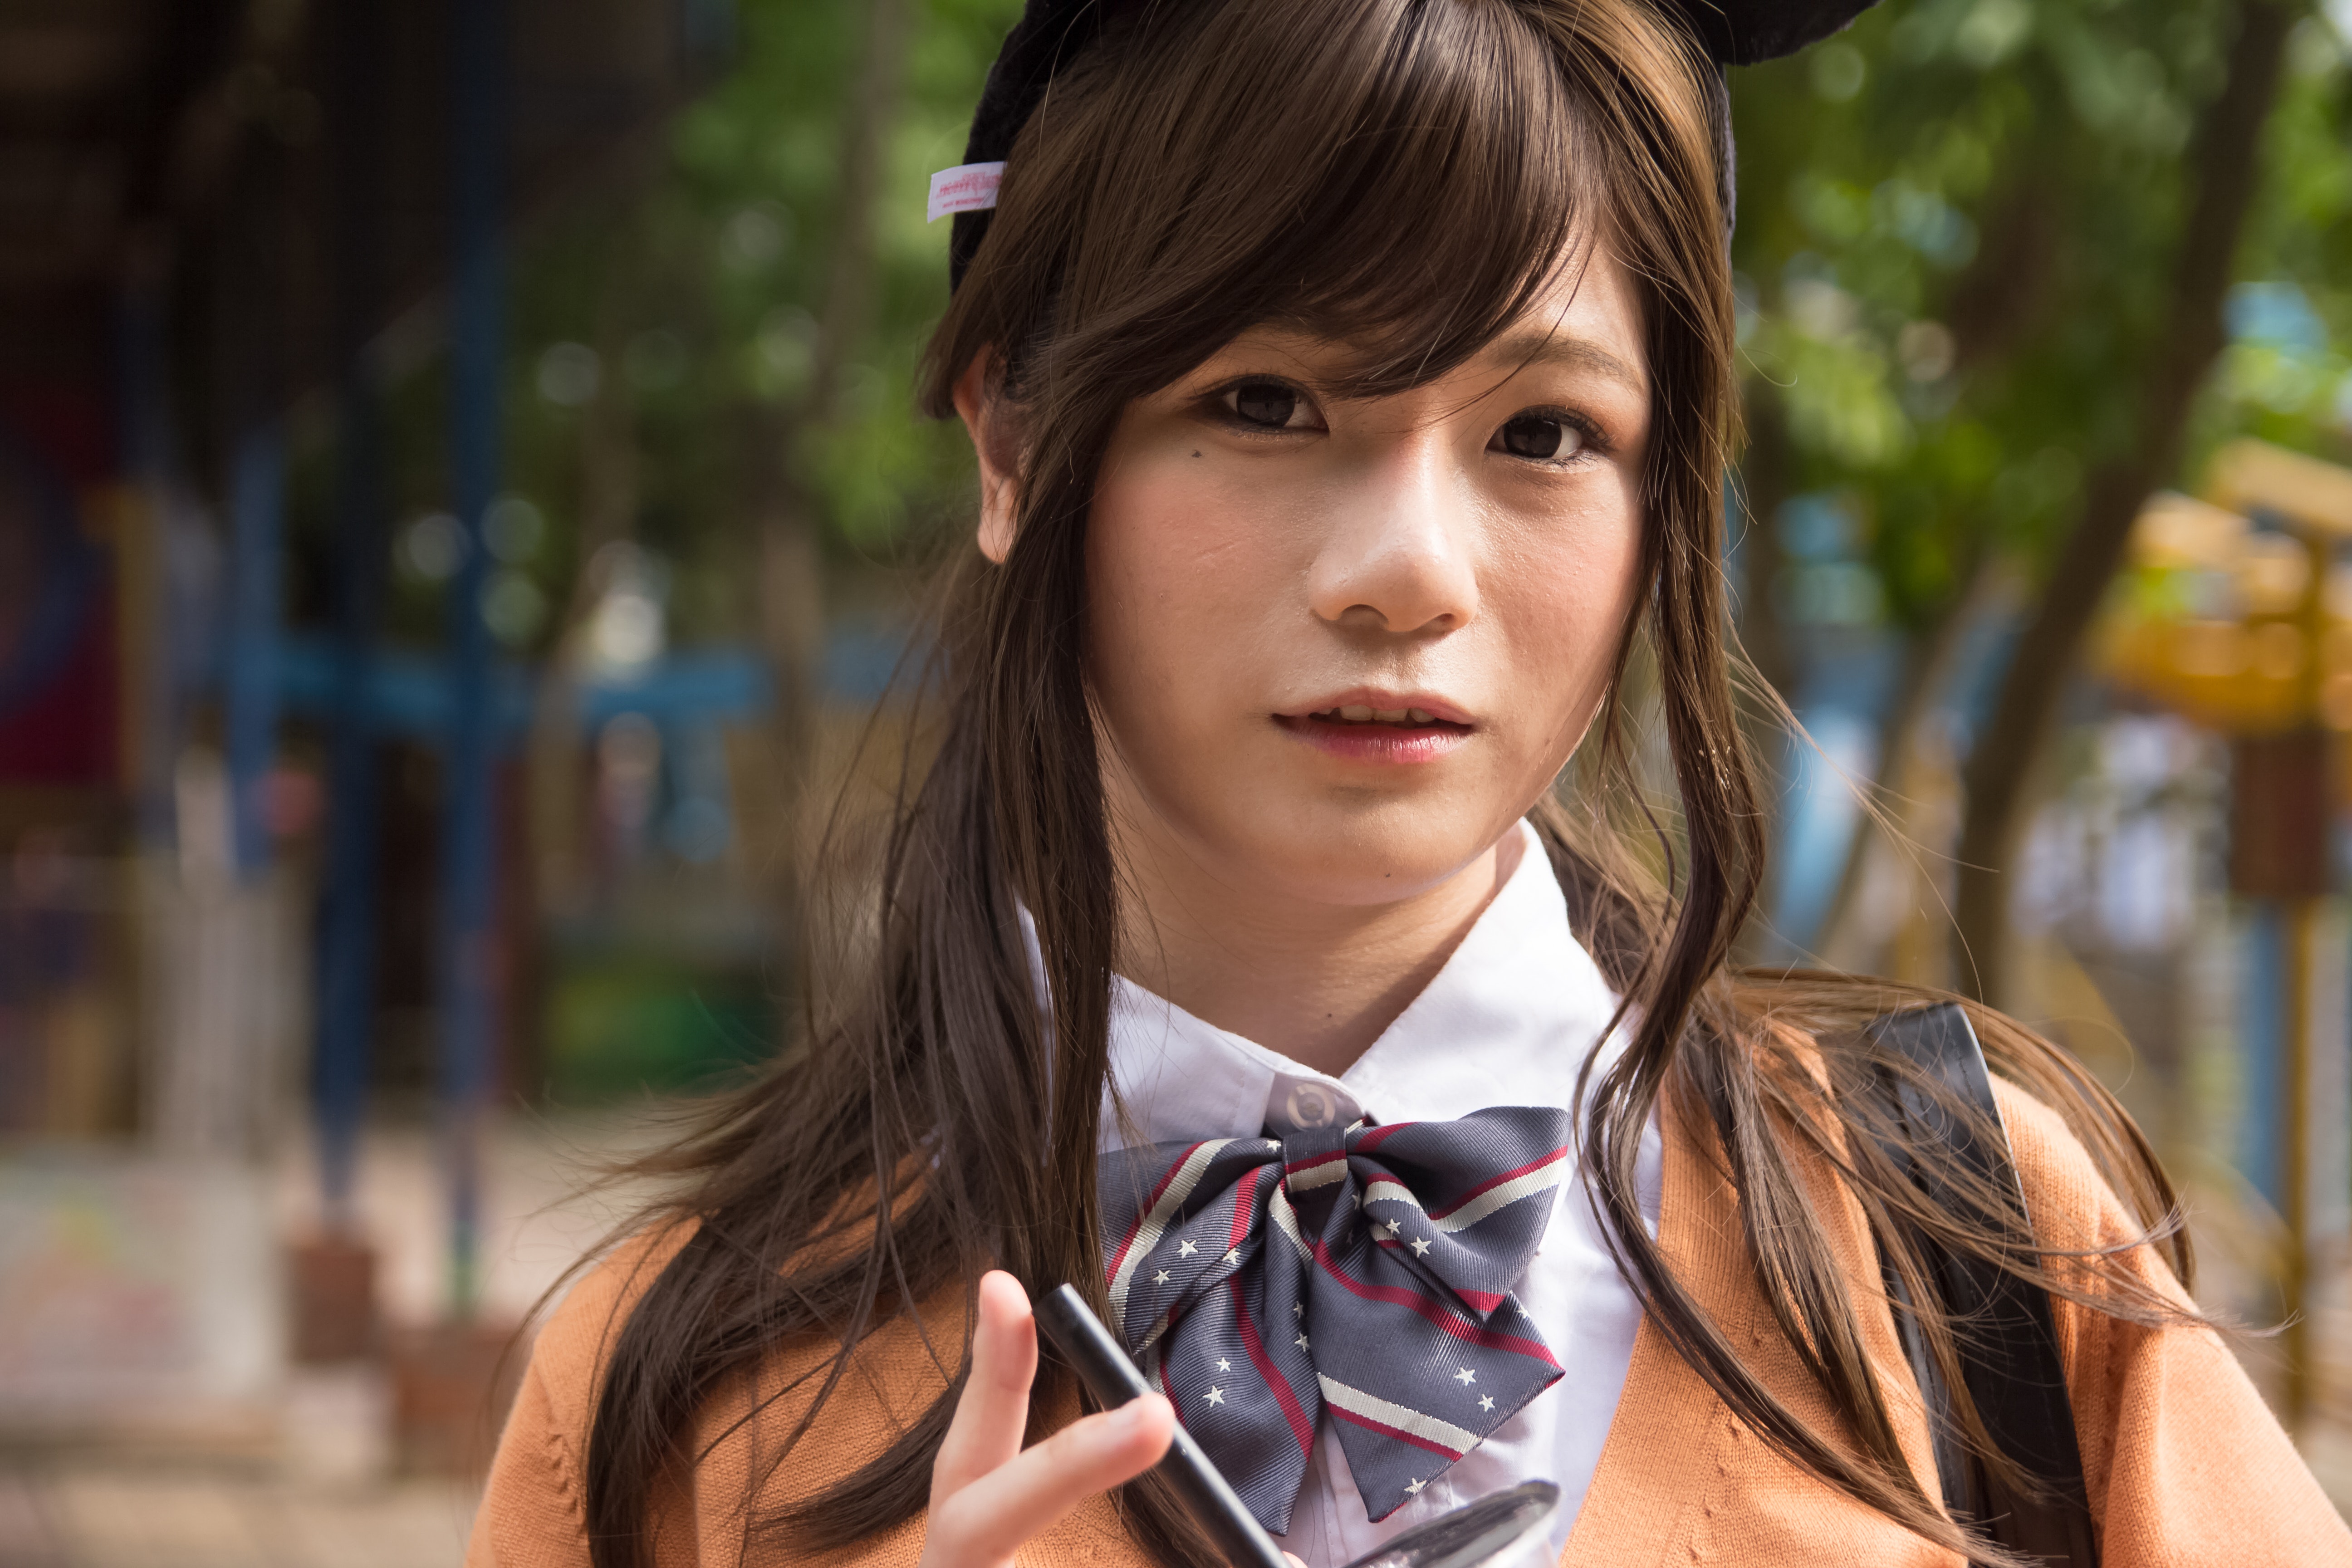
beauty, skin, girl, lady, hairstyle, black hair, brown hair, long hair, bangs, portrait photography, japanese idol, portrait